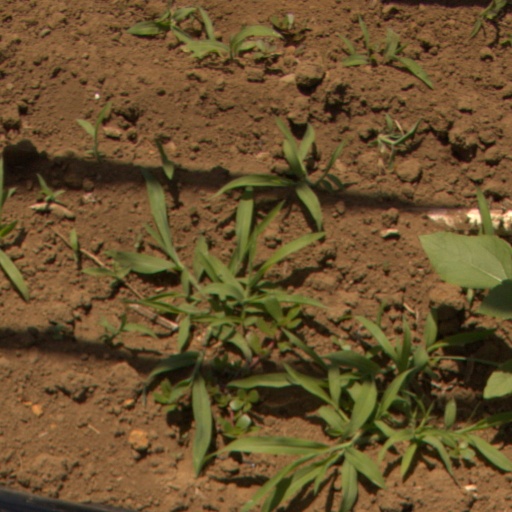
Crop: Jerusalem artichoke